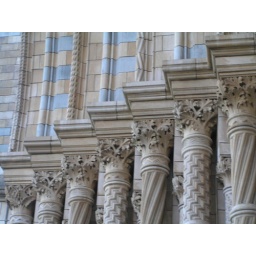
only building in london with colorful stones